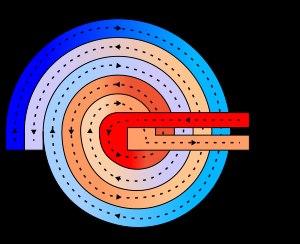
Un échangeur de chaleur est un dispositif permettant de transférer de l'énergie thermique d'un fluide vers un autre sans les mélanger. Le flux thermique traverse la surface d'échange qui sépare les fluides.